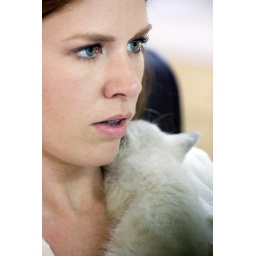
Baby sitting in the front office